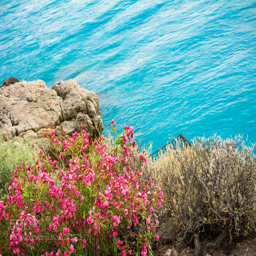
life by the sea !